Cresswell Shearer

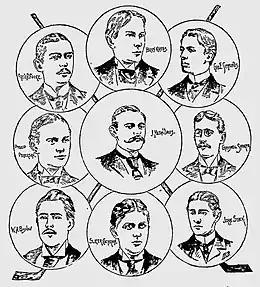
Shearer, at right in middle horizontal row, with Victoria Hockey Club (of Baltimore) in 1895–1896.

Cresswell Shearer, FRS (24 May 1874 – 6 February 1941), was a Canadian-British zoologist and Cambridge lecturer in experimental embryology, where he motivated his students to develop a keen interest in hands-on research, inviting them to practical marine research experience at Plymouth Laboratory of the Marine Biological Association of the United Kingdom during the summer months. It is also where he and Dorothy Jordan Lloyd worked as early pioneers on how to rear parthenogenetic sea-urchin larvae through metamorphosis. He also conducted research there with Harold Munro Fox and Walter de Morgan on the genetics of sea urchin hybrids.